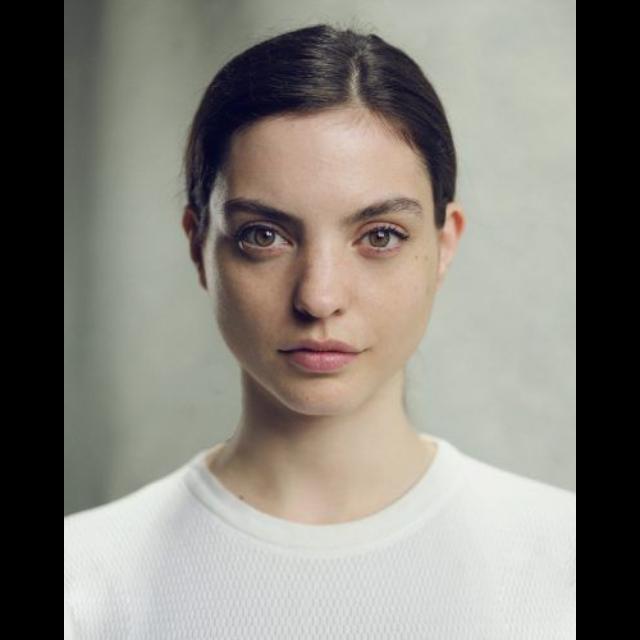
Label: Colored